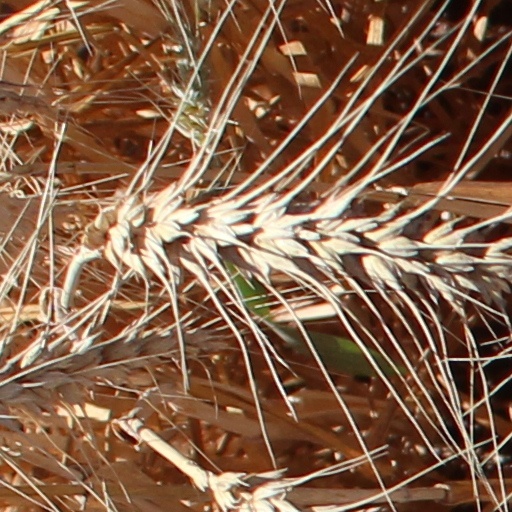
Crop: wheat